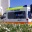
Label: ambulance